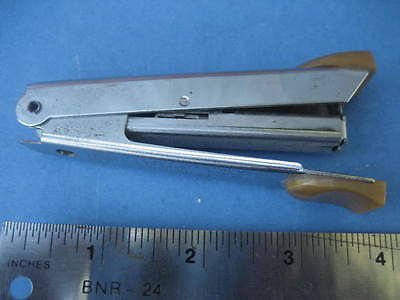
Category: stapler